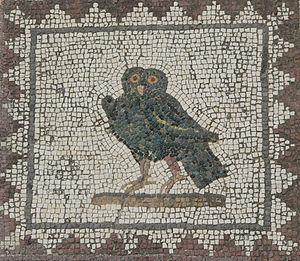
Italica est une ancienne ville romaine de la province de Bétique, située sur la municipalité actuelle de Santiponce. Fondée en 206 av. J.-C. par Scipion l'Africain, elle atteint son apogée sous les règnes de Trajan et Hadrien, dont les familles sont installées dans la cité depuis un siècle ou deux.